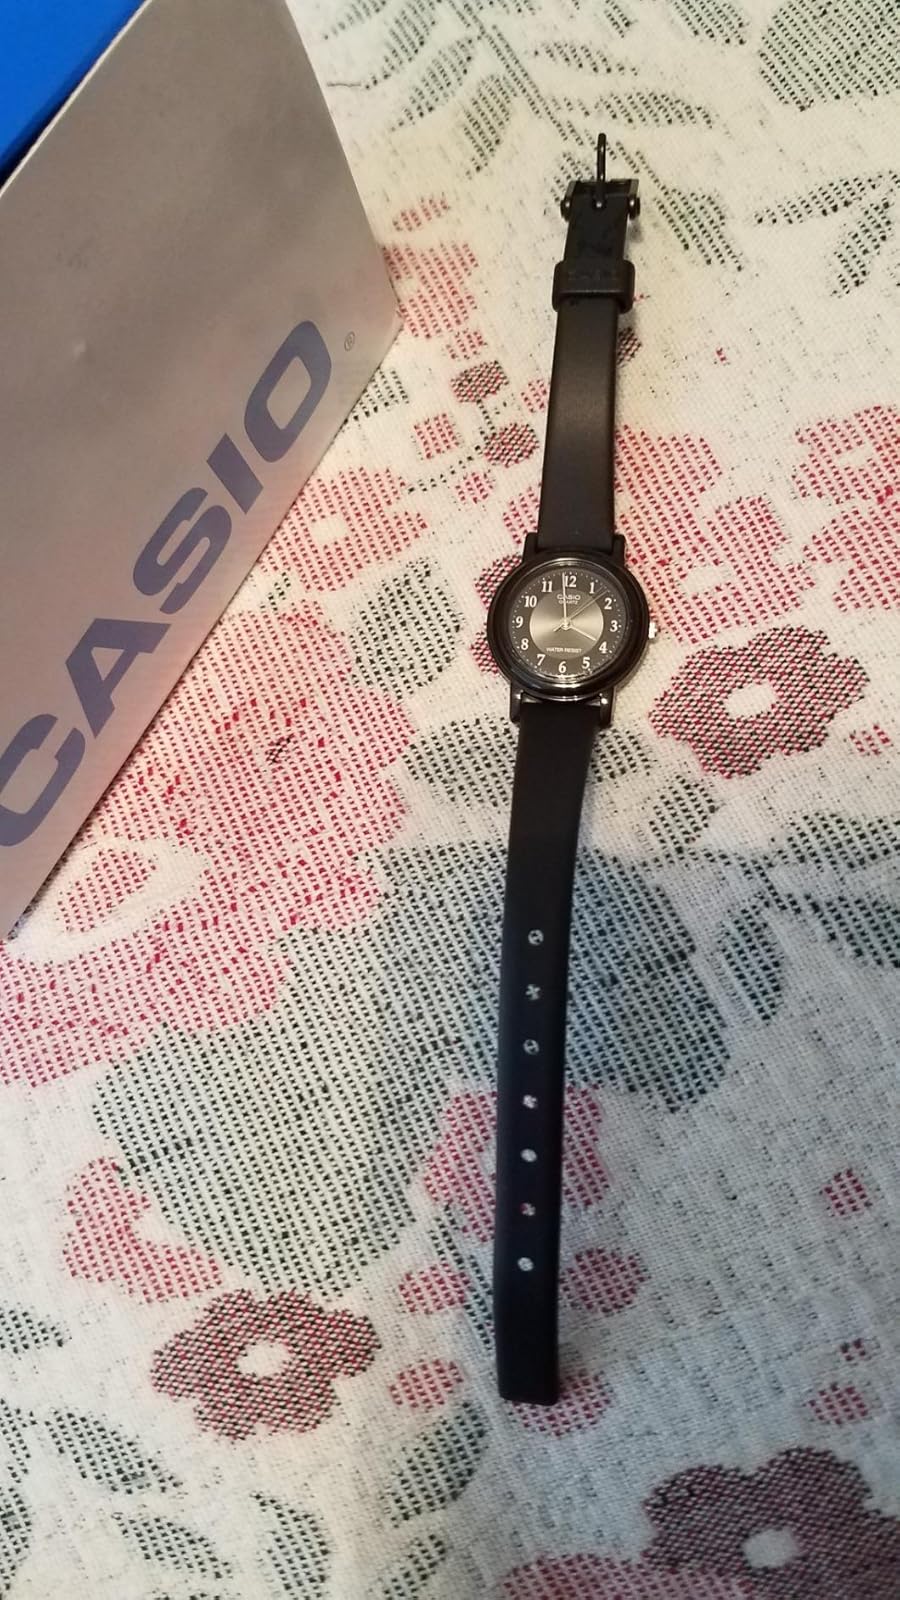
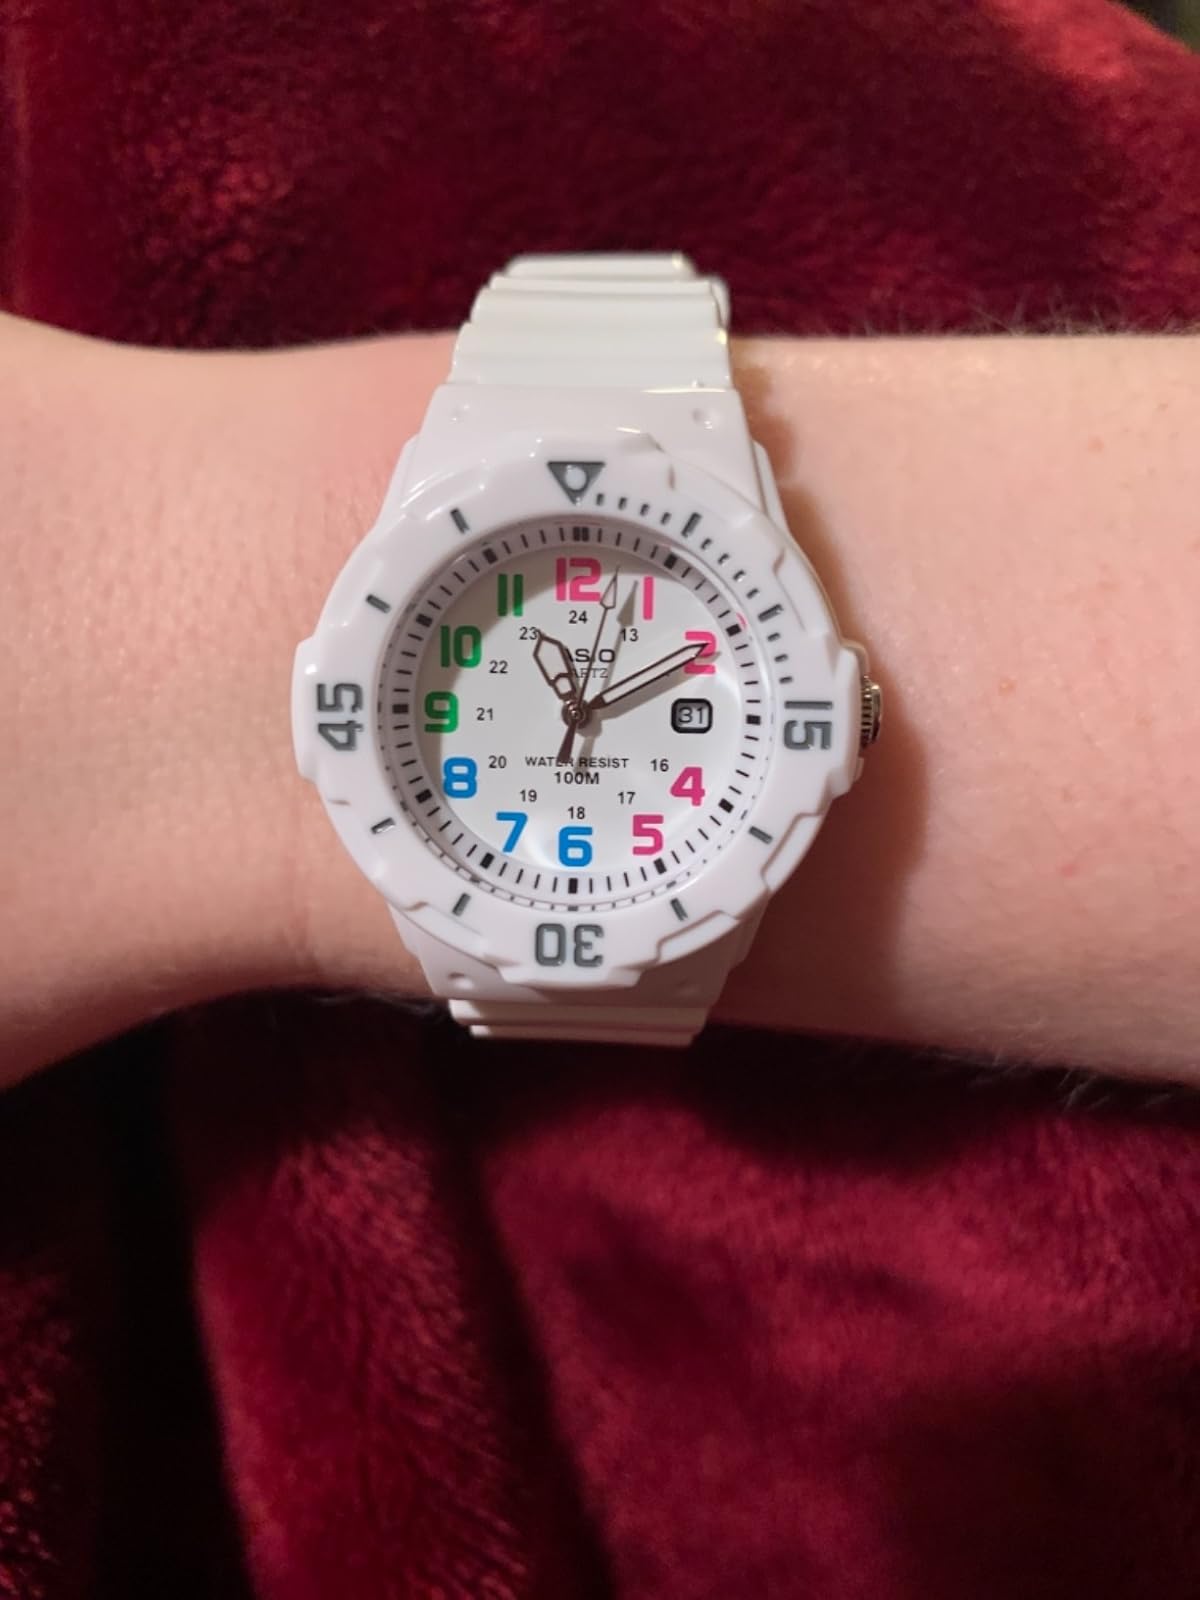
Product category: accessories_watch
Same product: no